Walter Calverley

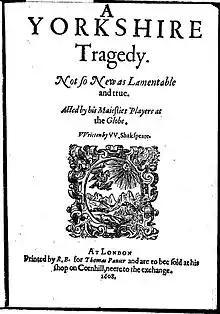
Title page of "A Yorkshire Tragedy" (1608)

Calverley's position gave his crime wide notoriety. On 12 June Nathaniel Butter published a popular tract on the subject, which was followed on 24 August by an account of Calverley's death. A ballad was also issued by another publisher, Thomas Pavier, at the same time. Two plays survive telling Calverley's story: "A Yorkshire Tragedy", almost certainly written in 1605 but not published until 1608 by Pavier; and "Miseries of Enforced Marriage" by George Wilkins published in 1607. The full title of "A Yorkshire Tragedy" continued "- not so new as lamentable and true: written by W. Shakspeare," but this appears to have been a bit of puffery. The play was included in the third and fourth folios of William Shakespeare's works (1664 and 1685), but is no longer considered to be his work (modern scholarship generally favouring Thomas Middleton).